Bonnie Schneider

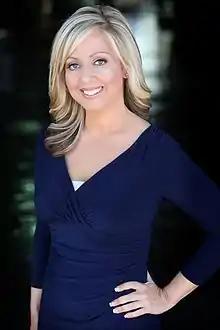
Extreme Weather, Bonnie Schneider - Meteorologist/Author

Bonnie Schneider is a national television meteorologist and the author of "Extreme Weather", published by Palgrave Macmillan. She appears on The Weather Channel. She previously worked for Headline News, and Bloomberg Television.